Flitzer Z-21

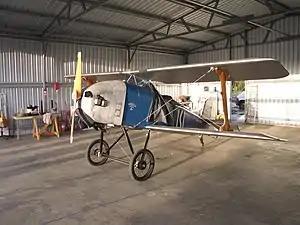

The Flitzer Z-21 or Staaken Flitzer is a British amateur-built aircraft, designed by Lynn Williams and produced by Flitzer Sportplanes of Aberdare, Wales. The aircraft is supplied as plans for amateur construction.